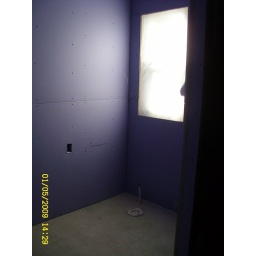
window in master bedroom